William Keogh

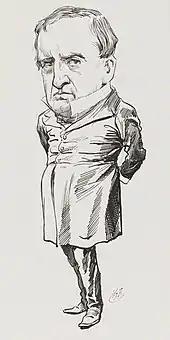
Caricature of William Keogh by Harry Furniss.

William Nicholas Keogh PC (1817– 30 September 1878) was an unpopular and controversial Irish politician and judge, whose name became a byword in Ireland for betraying one's political principles.